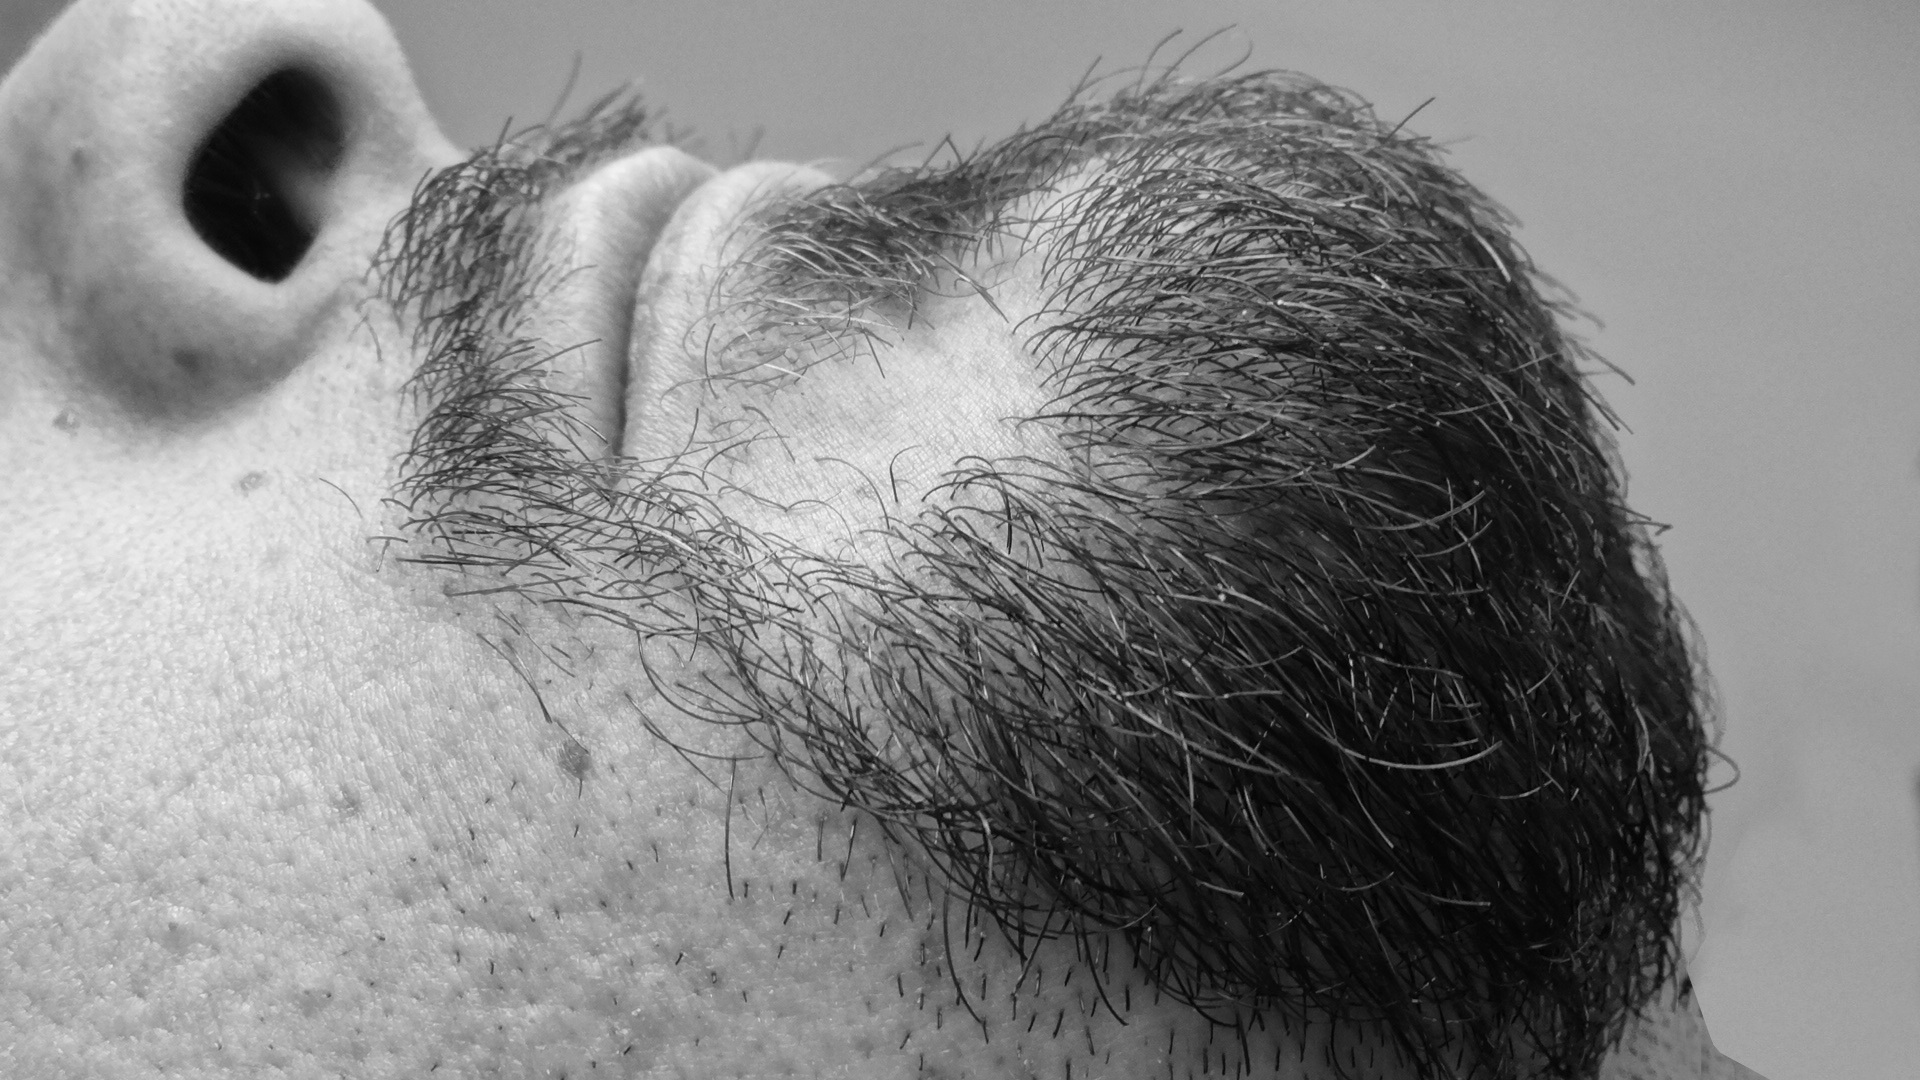
black and white, white, photography, fur, black, ear, monochrome, beard, close up, human body, face, nose, drawing, eye, head, skin, details, organ, emotion, monochrome photography, lengthen